Sky position (RA, Dec in degrees): 214.623, 17.412
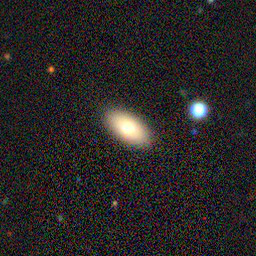
Galaxy morphology: In-between Round Smooth Galaxies